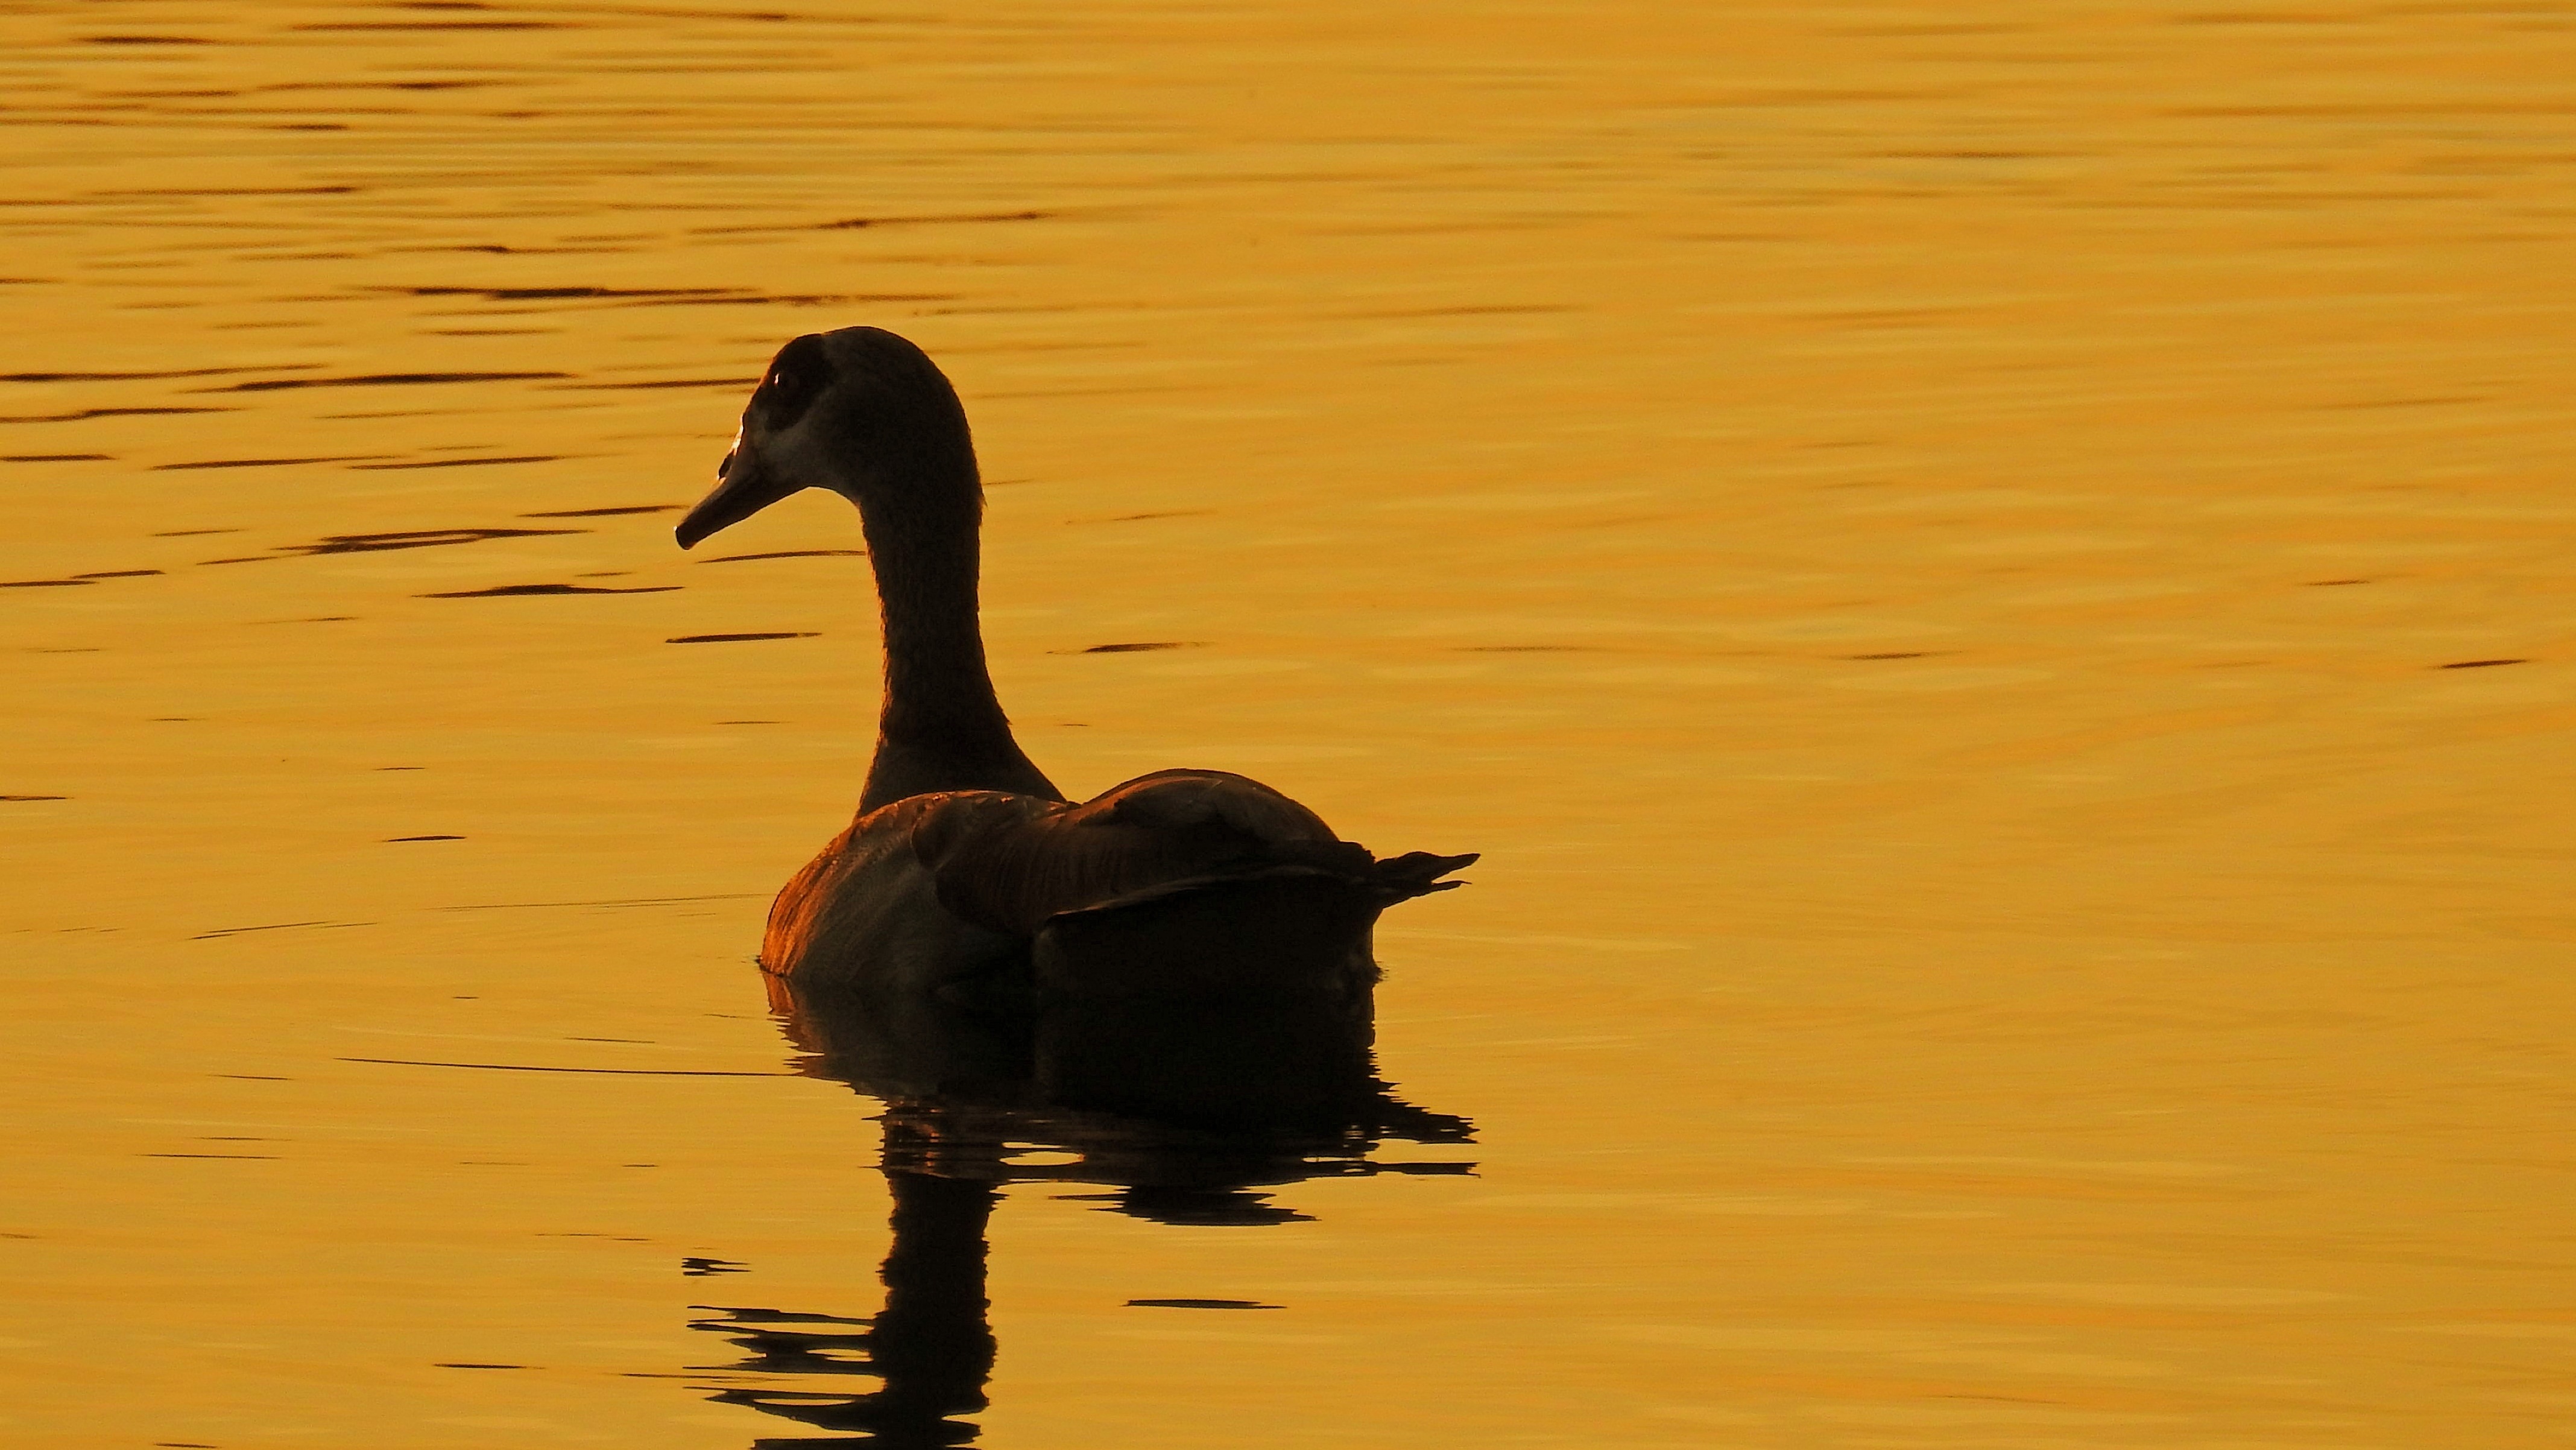
water, bird, wing, sunset, morning, lake, wildlife, reflection, beak, yellow, fauna, golden hour, duck, goose, vertebrate, waterfowl, water bird, abendstimmung, nilgans, ducks geese and swans